Rendlesham Forest

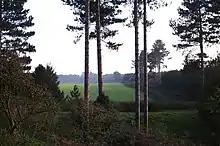

The forest is in the parishes of Bromeswell in the west, Eyke, Capel St Andrew to the south, and Butley, Suffolk to the east. It is in the Suffolk Coastal district. It is part of the Sandlings Forest Site of Special Scientific Interest. A large area of the forest was cleared for the construction of RAF Woodbridge in 1943.